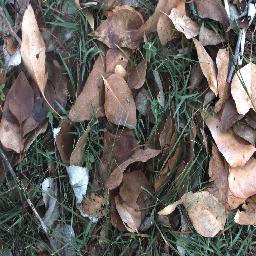
Label: negative